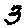
Label: 3